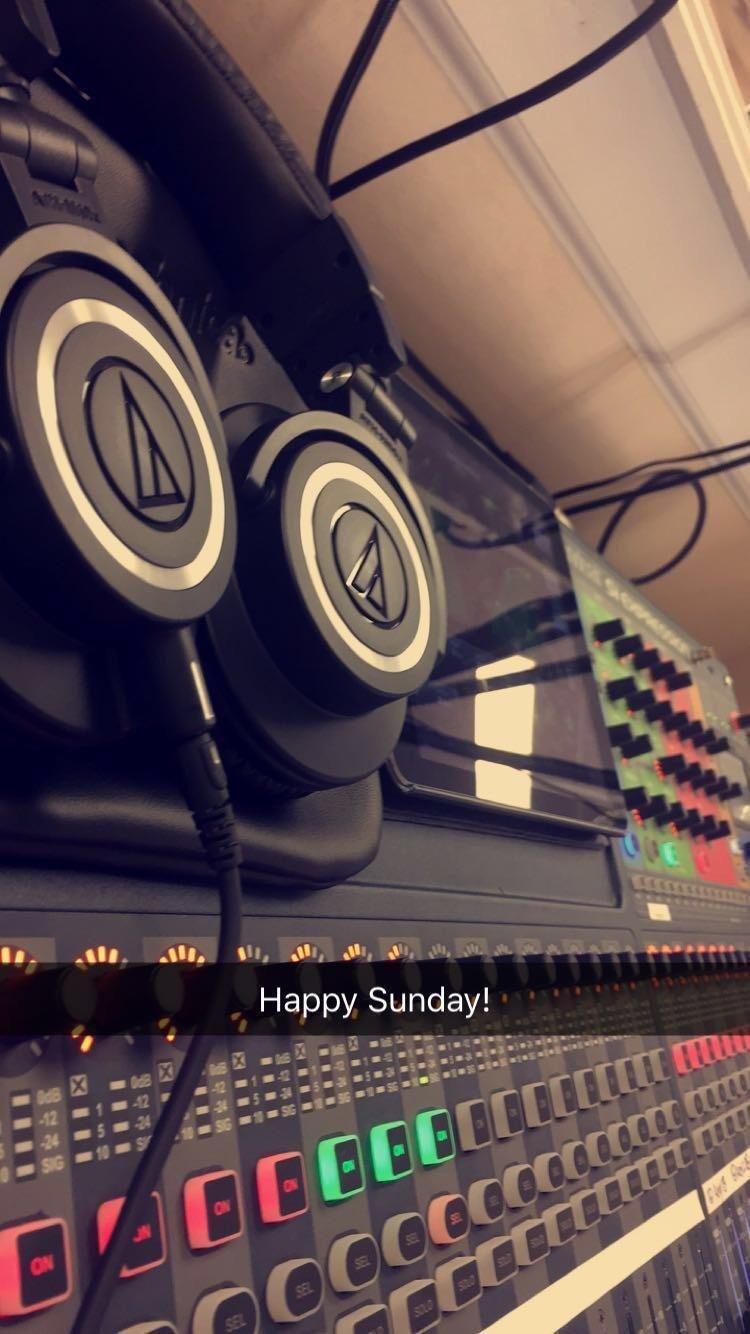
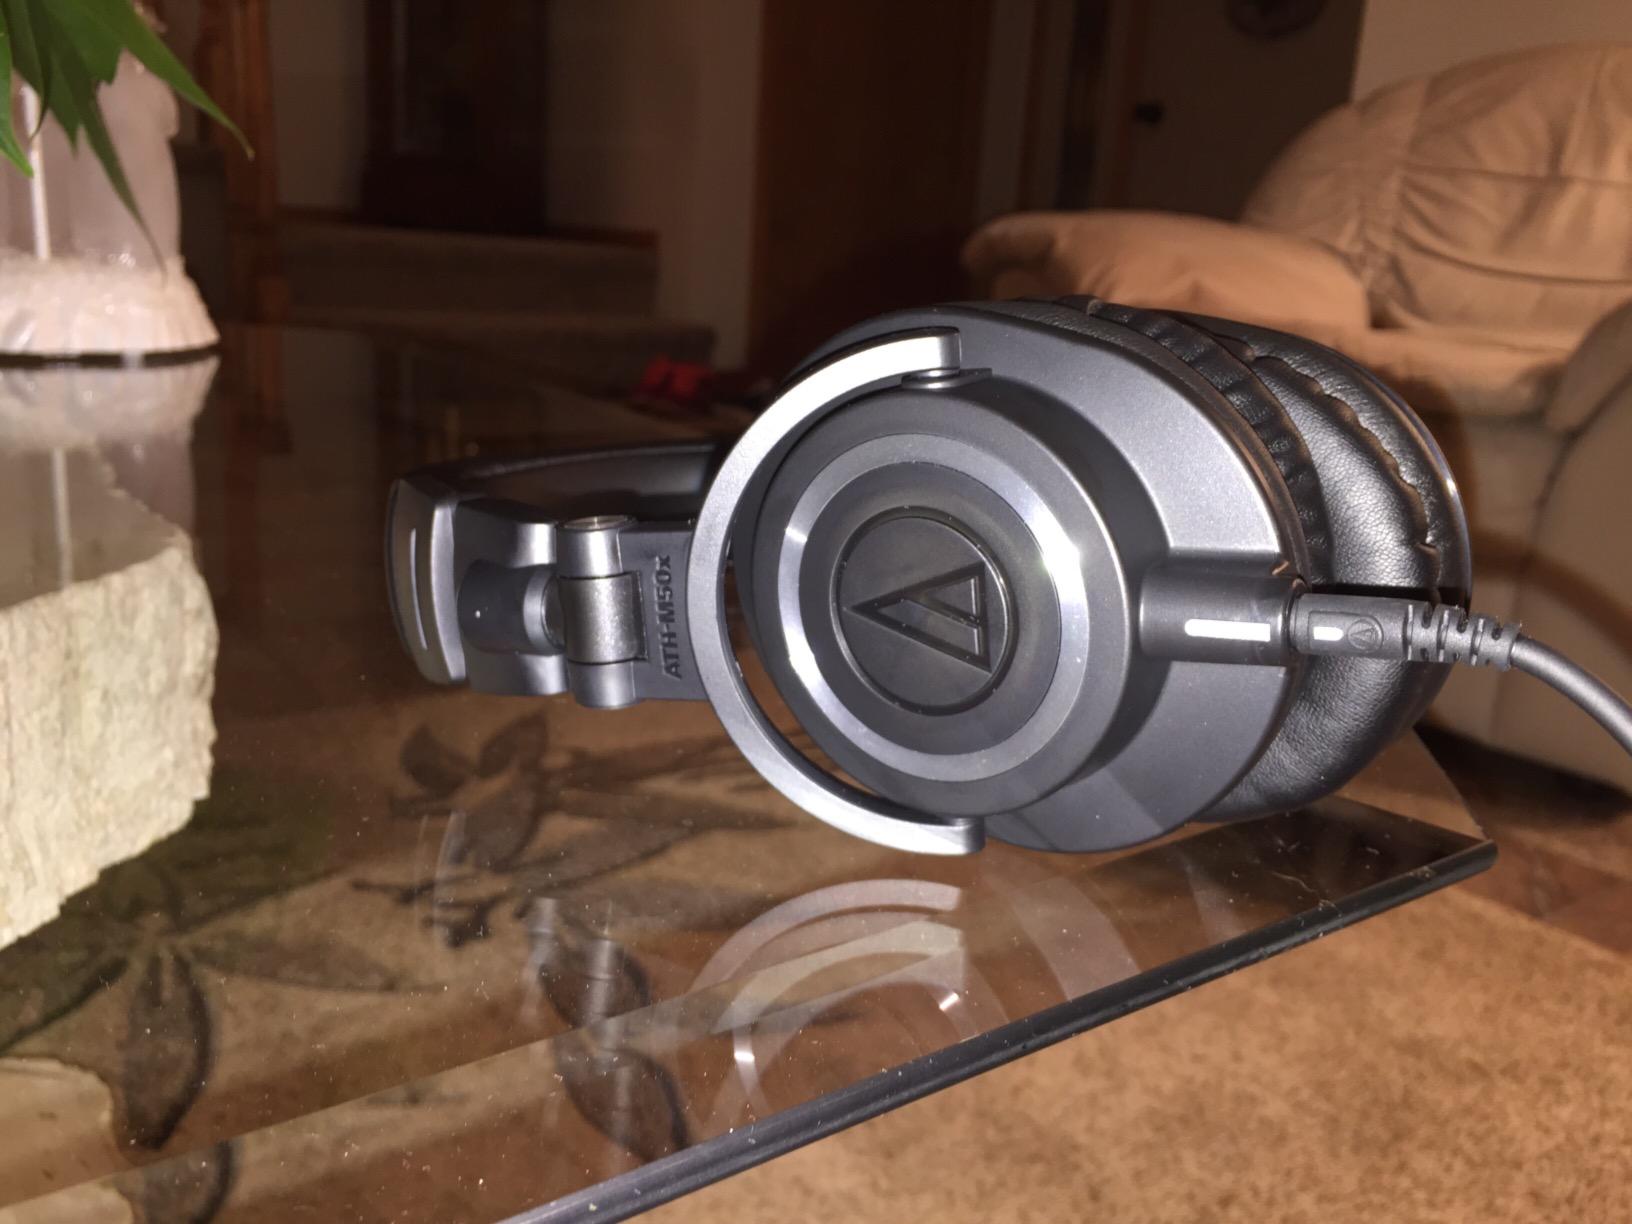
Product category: headphones
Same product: yes